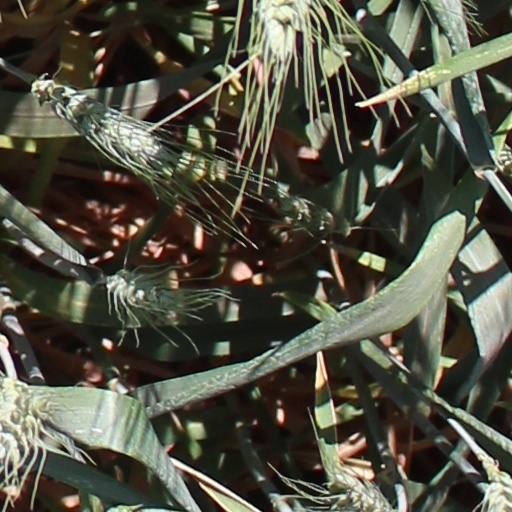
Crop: wheat